Alone Together (TV series)

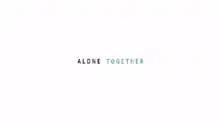

Alone Together is an American sitcom that was created by and starring Benji Aflalo and Esther Povitsky. Eben Russell also co-created the series and executive produces alongside Aflalo and Povitsky. The series is also produced by The Lonely Island's Andy Samberg, Akiva Schaffer and Jorma Taccone. It follows two platonic best friends who attempt to find a foothold in Los Angeles. It premiered on January 10, 2018 on Freeform. The series' second season began airing on August 1, 2018.